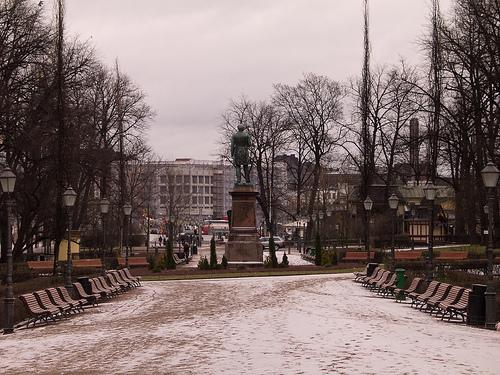
Weather: snow or frosty